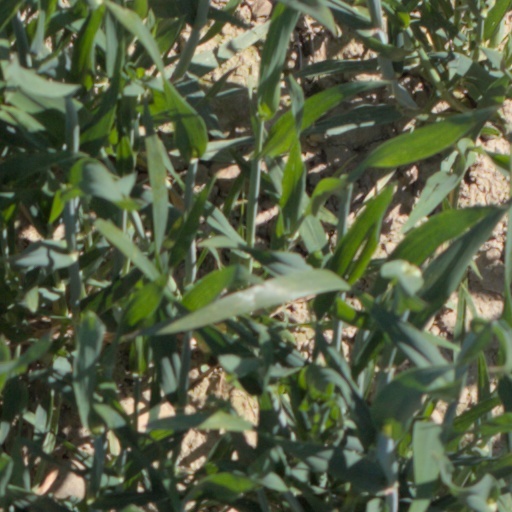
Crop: wheat